Svane Apotek (Copenhagen)

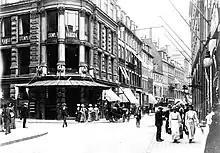
The previous building photographed by Frederik Riise.,

Alfred Nicolai Bentzon acquired the pharmacy in 1849. He established Alfred Benzon A/S . The building on Østergade was replaced by a new one in 1877.